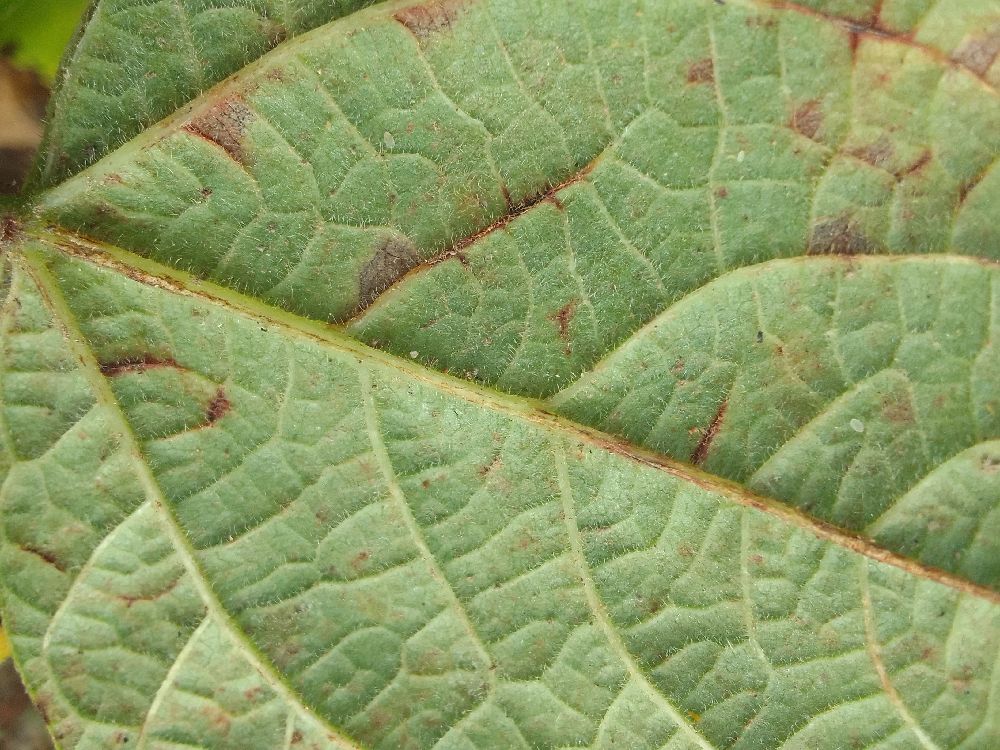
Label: anthracnose